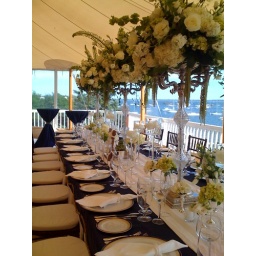
Navy blue and white nautical design linens by Be our Guest,MA. Table runner with anchor button detailing....Stunning!